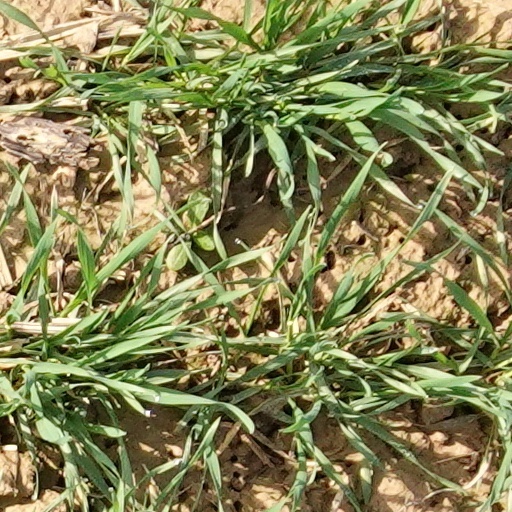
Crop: wheat